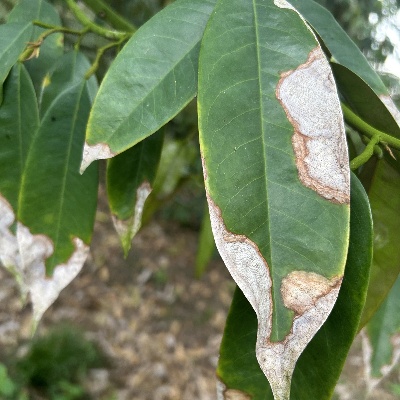
Label: Leaf_Colletotrichum